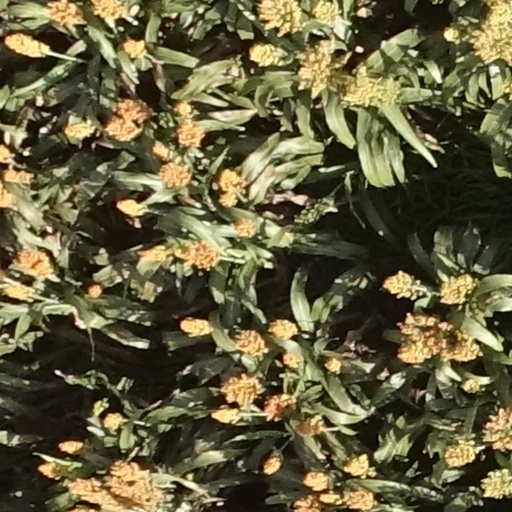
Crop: sorghum